AVR microcontrollers

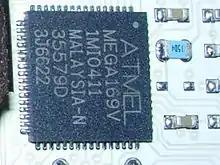
Atmel ATmega169 in 64-pad MLF package on the back of an Atmel AVR Butterfly board

The Atmel Dragon is an inexpensive tool which connects to a PC via USB. The Dragon can program all AVRs via JTAG, HVP, PDI, or ICSP. The Dragon also allows debugging of all AVRs via JTAG, PDI, or debugWire; a previous limitation to devices with 32 KB or less program memory has been removed in AVR Studio 4.18. The Dragon has a small prototype area which can accommodate an 8, 28, or 40-pin AVR, including connections to power and programming pins. There is no area for any additional circuitry, although this can be provided by a third-party product called the "Dragon Rider".